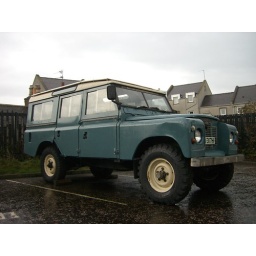
Long wheel base series 2 station wagon. Found in a private car park, hopefully under restoration...